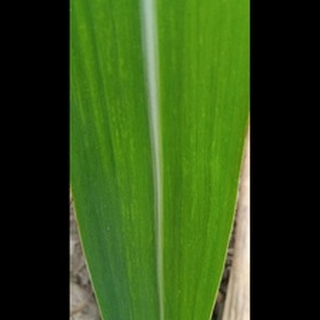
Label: healthy_sugarcane